Tocks Island Dam controversy

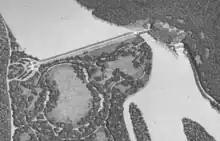
Proposed Tocks Island Dam by U.S. Army Corps of Engineers

A 1950s proposal to construct a dam near Tocks Island across the Delaware River was met with considerable controversy and protest. Tocks Island is located in the Delaware River a short distance north from the Delaware Water Gap. In order to control damaging flooding and provide clean water to supply New York City and Philadelphia, the U.S. Army Corps of Engineers proposed building a dam. When completed, the Tocks Island Dam would have created a 37-mile (60-km) long lake between Pennsylvania and New Jersey, with depths of up to 140 feet. This lake and the land surrounding were to be organized as the Tocks Island National Recreation Area. Although the dam was never built, 72,000 acres (291 km²) of land were acquired by condemnation and eminent domain. This incited environmental protesters and embittered local residents displaced by the project's preparations when their property was condemned. After the Tocks Island Dam project was withdrawn, the lands acquired were transferred to the oversight of the National Park Service which reorganized them to establish the Delaware Water Gap National Recreation Area.